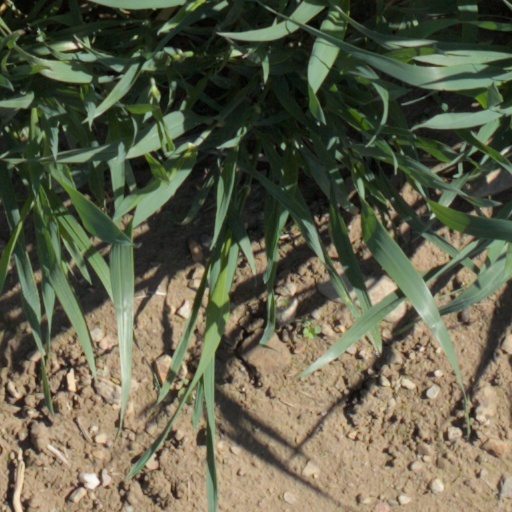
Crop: wheat